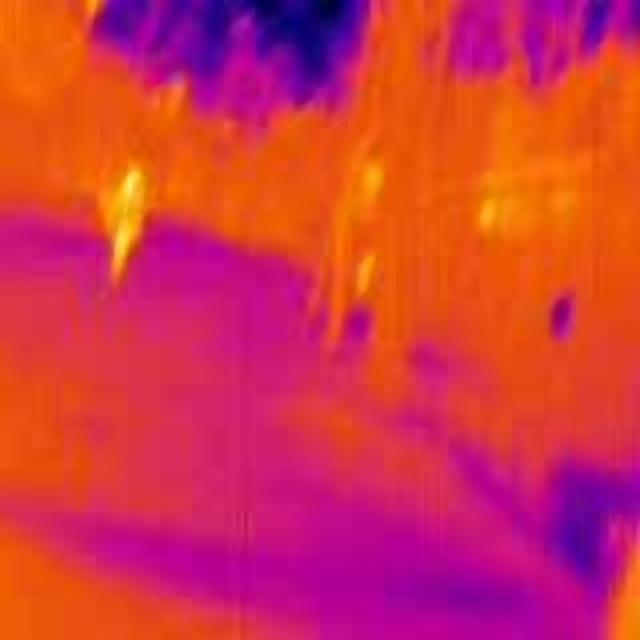
Detected objects:
label: person